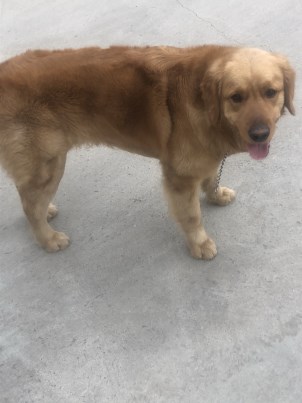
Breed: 5355-n000126-golden_retriever